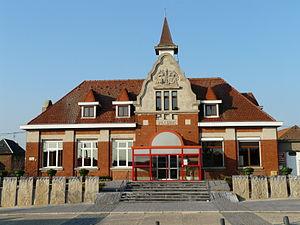
La mairie de Fontaine-Notre-Dame (Nord)
Fontaine-Notre-Dame est une commune française située dans le département du Nord, en région Hauts-de-France.